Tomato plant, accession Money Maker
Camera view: horizontal (90 deg, fisheye); turntable rotation: 300 degrees
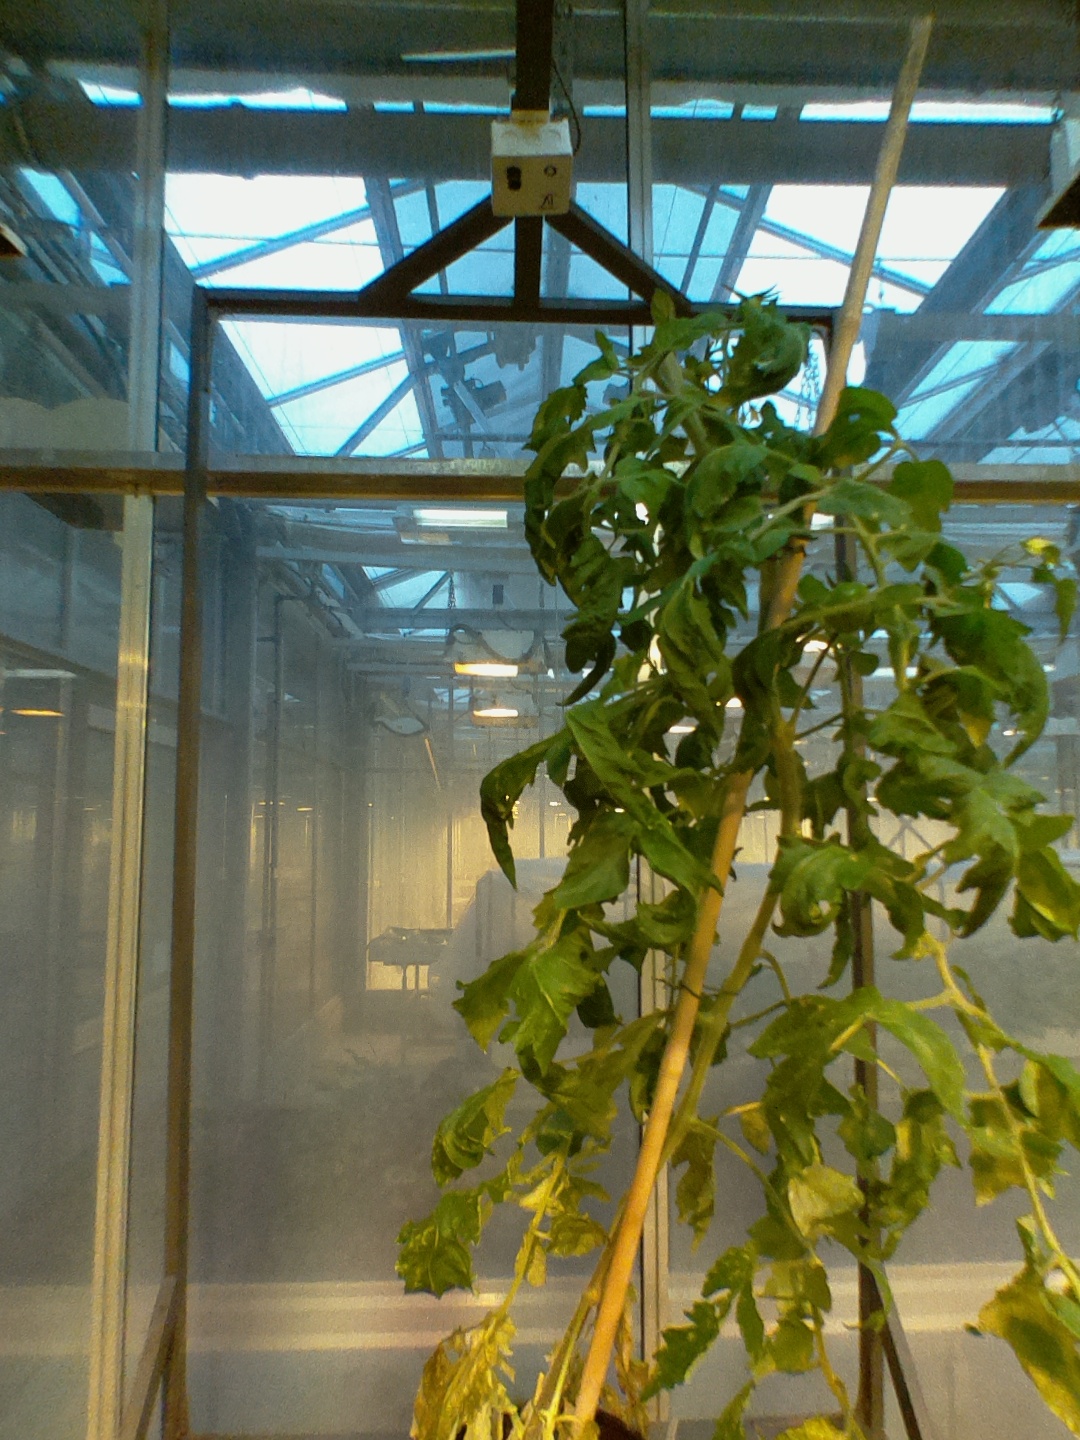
BBCH growth stage 72: 20%-30% of final fruit size